Chand Baori

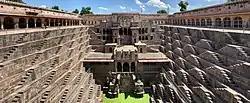
Chand Baori

Chand Baori is a stepwell situated in the village of Abhaneri in the Indian state of Rajasthan. It extends approximately 30 m (100 ft) into the ground, making it one of the deepest and largest stepwells in India. It is named after a local ruler of Nikumbh dynasty called Raja Chanda and its construction is dated to the 8th-9th century. It has 3500 steps cascading 13 stories deep into a massive tank at the bottom and has been constructed in an upside-down pyramid style.